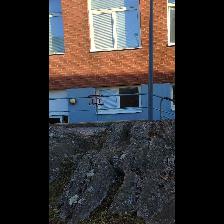
Label: NonHuman